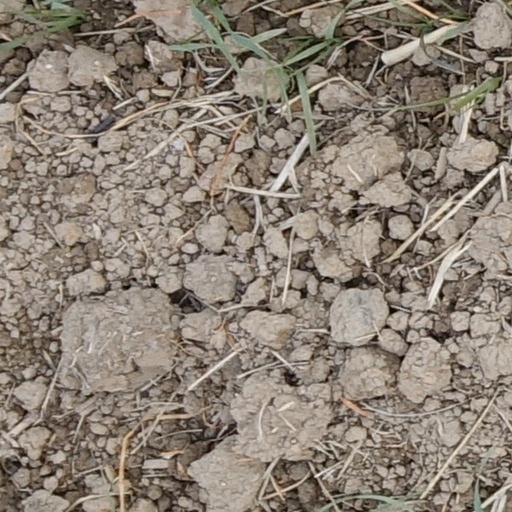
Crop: wheat